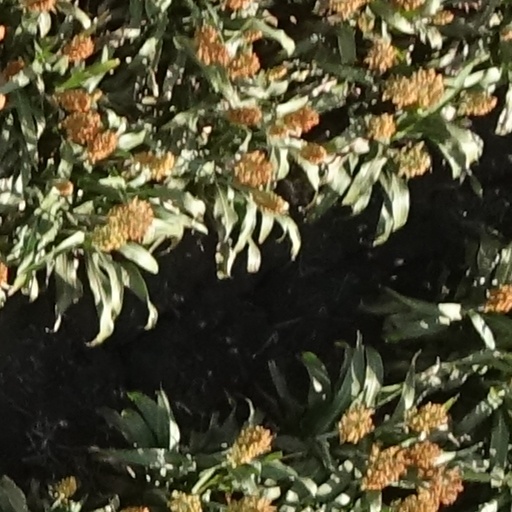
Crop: sorghum